Question: Please indicate a possible affordance area of hold_knife that can be used for holding
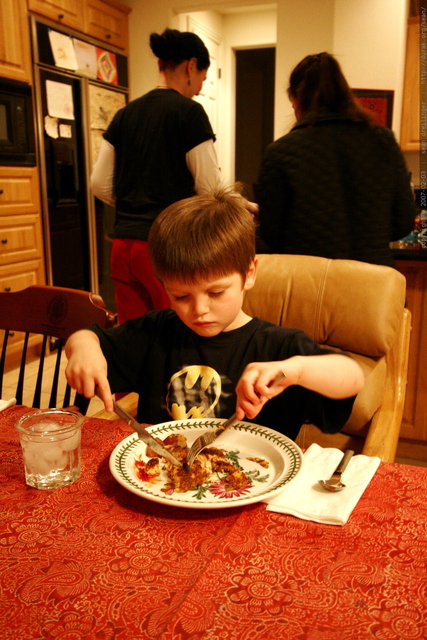
Answer: [95.854, 383.746, 141.454, 436.546]